Elephant Fury

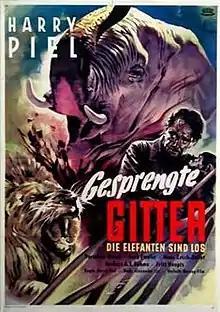

Elephant Fury is a 1953 West German drama war film directed by and starring Harry Piel. It also features Herbert A.E. Bohme, Hans Zesch-Ballot and Dorothea Wieck. The film had a troubled production history. Originally made between 1940 and 1943 under the title of Panic, it faced censorship problems. Following the end of the Second World War, Piel recovered the negative which had fallen into the hands of the occupying Soviet forces. He re-shot some scenes, and the film was eventually released more than a decade after it had first begun shooting.